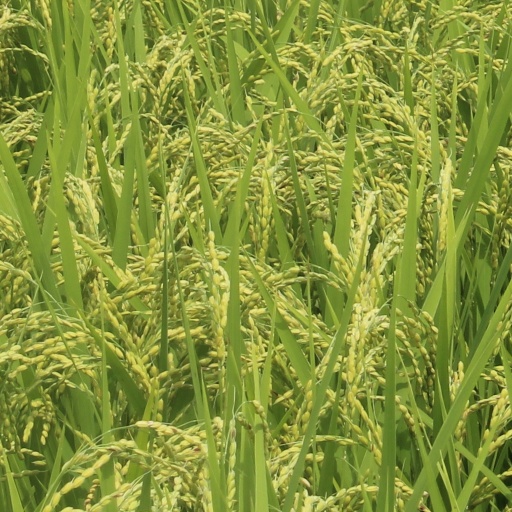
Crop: rice